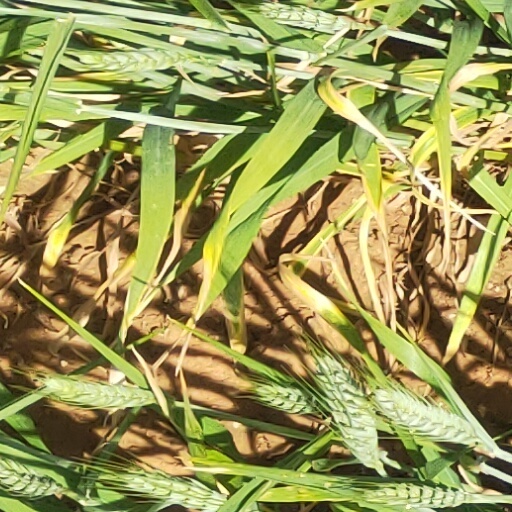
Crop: wheat